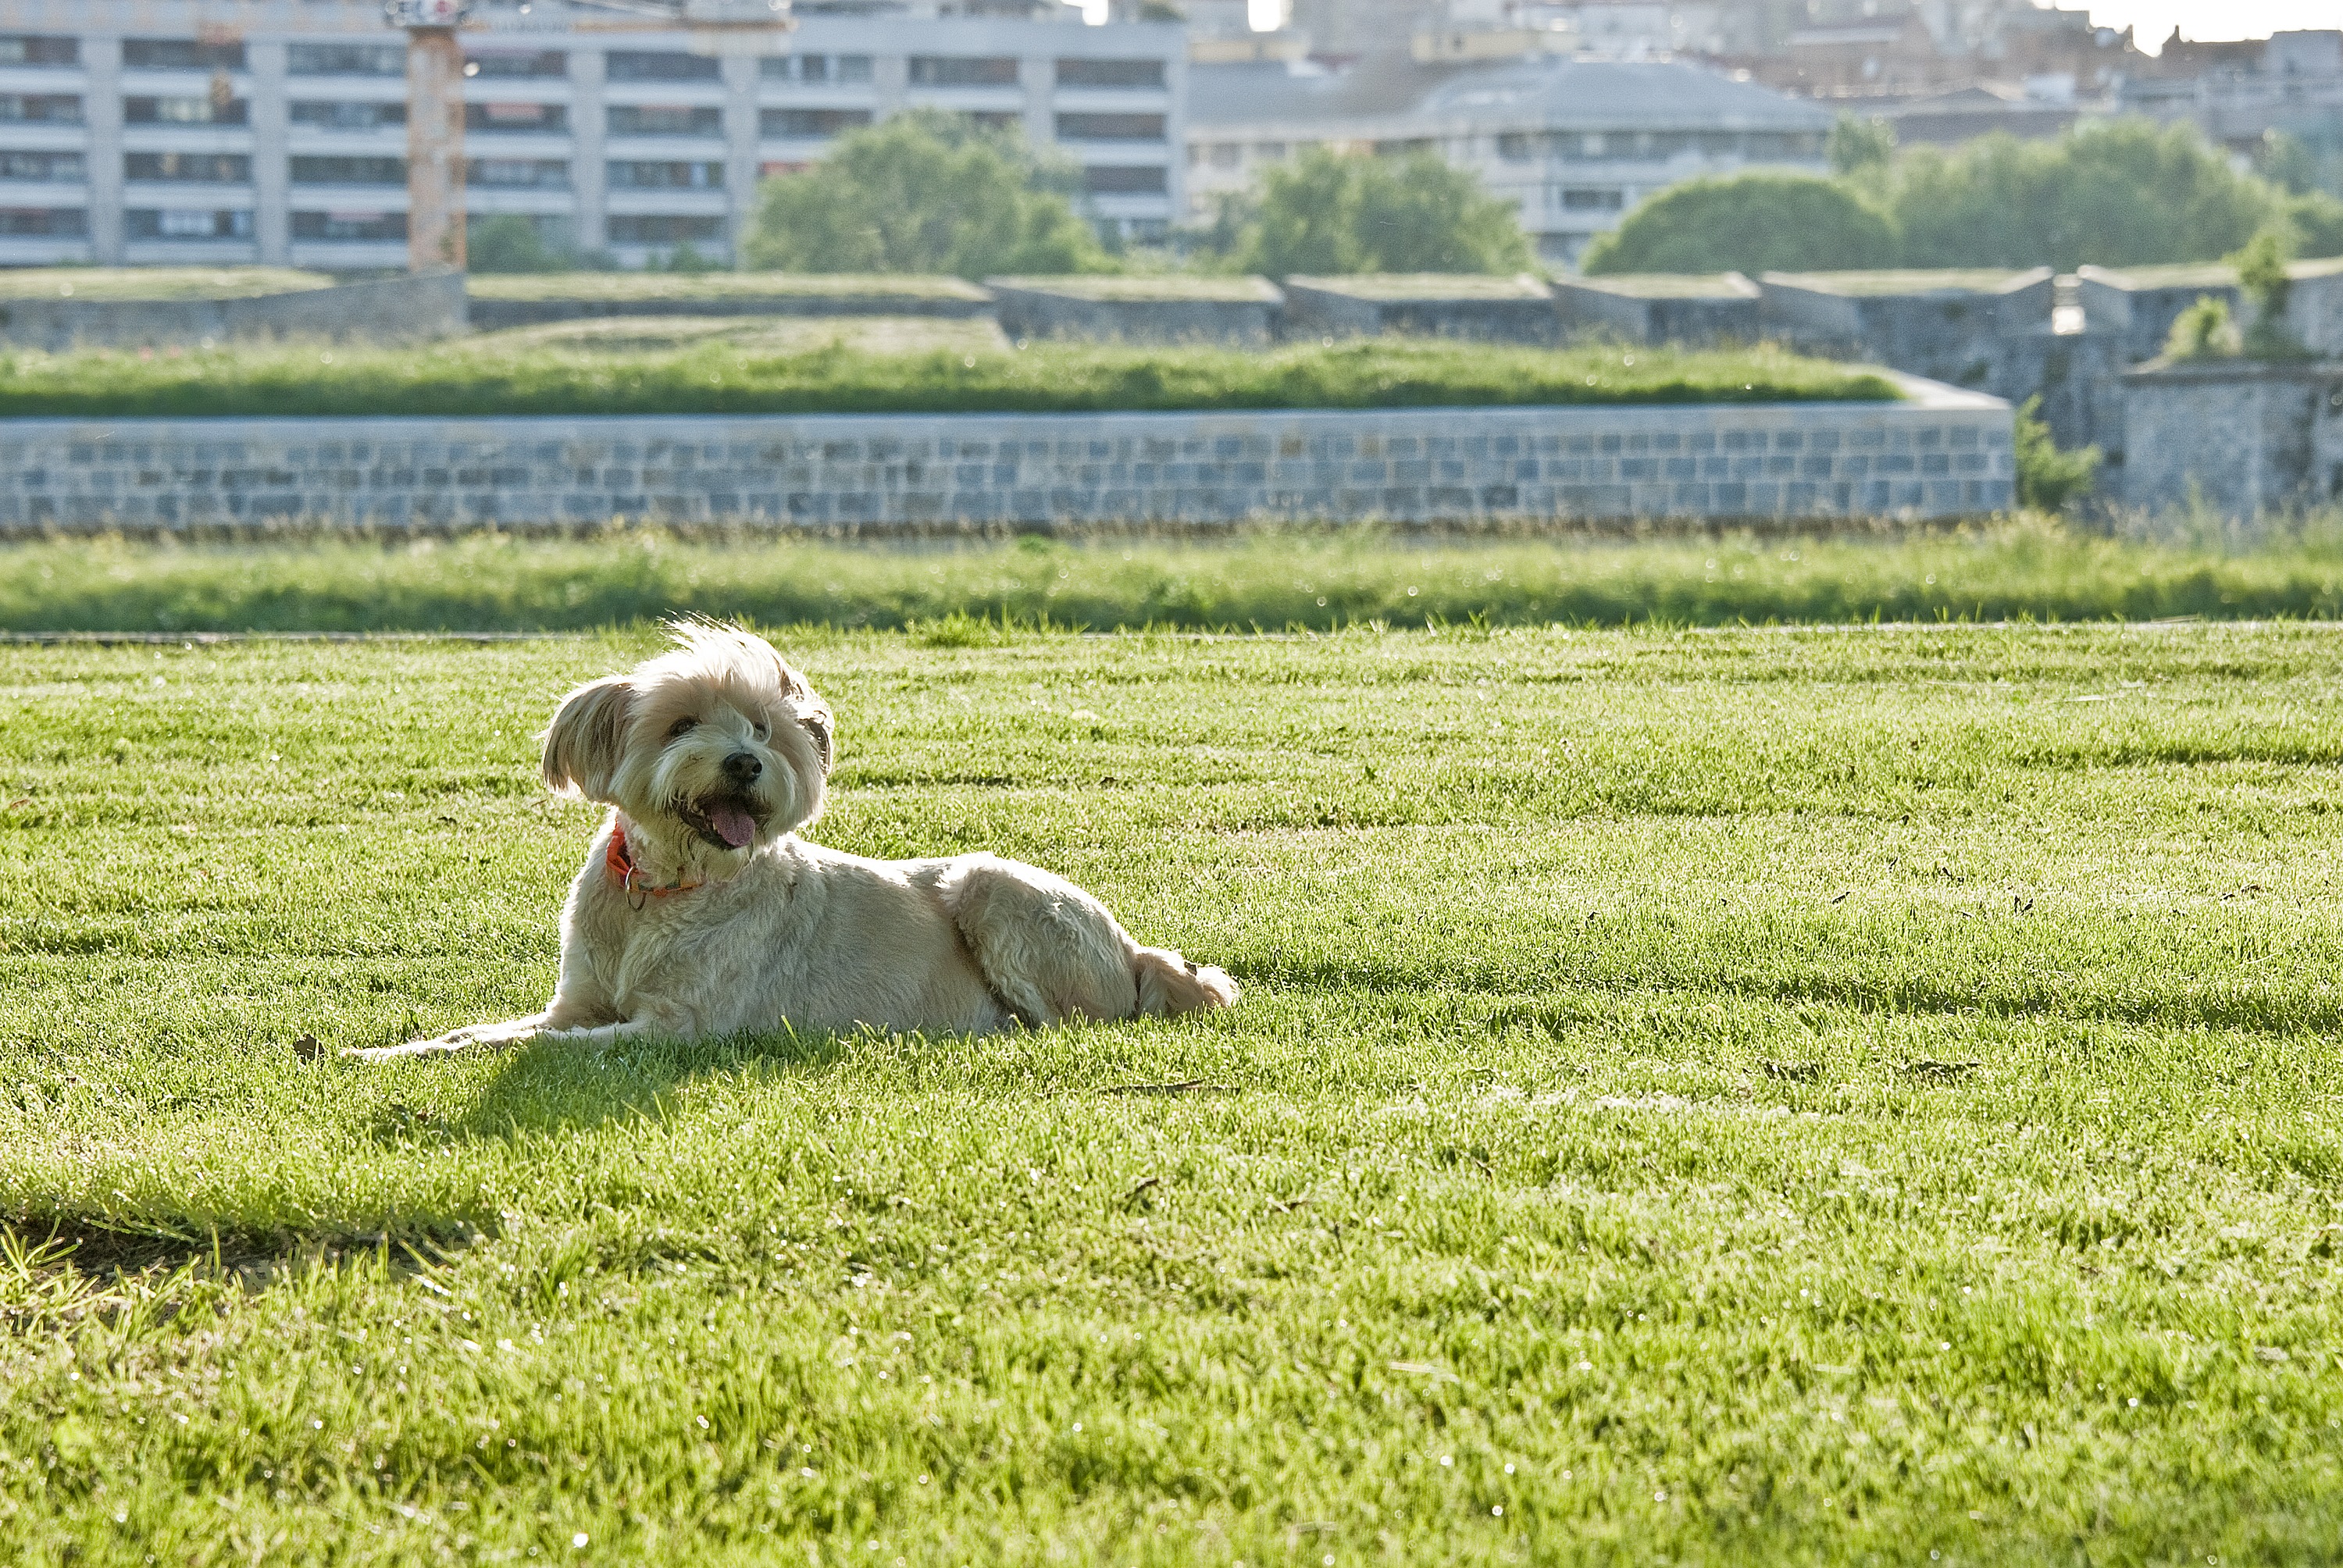
grass, lawn, meadow, prairie, dog, pet, pasture, mammal, friend, happy, grassland, funny, dog like mammal